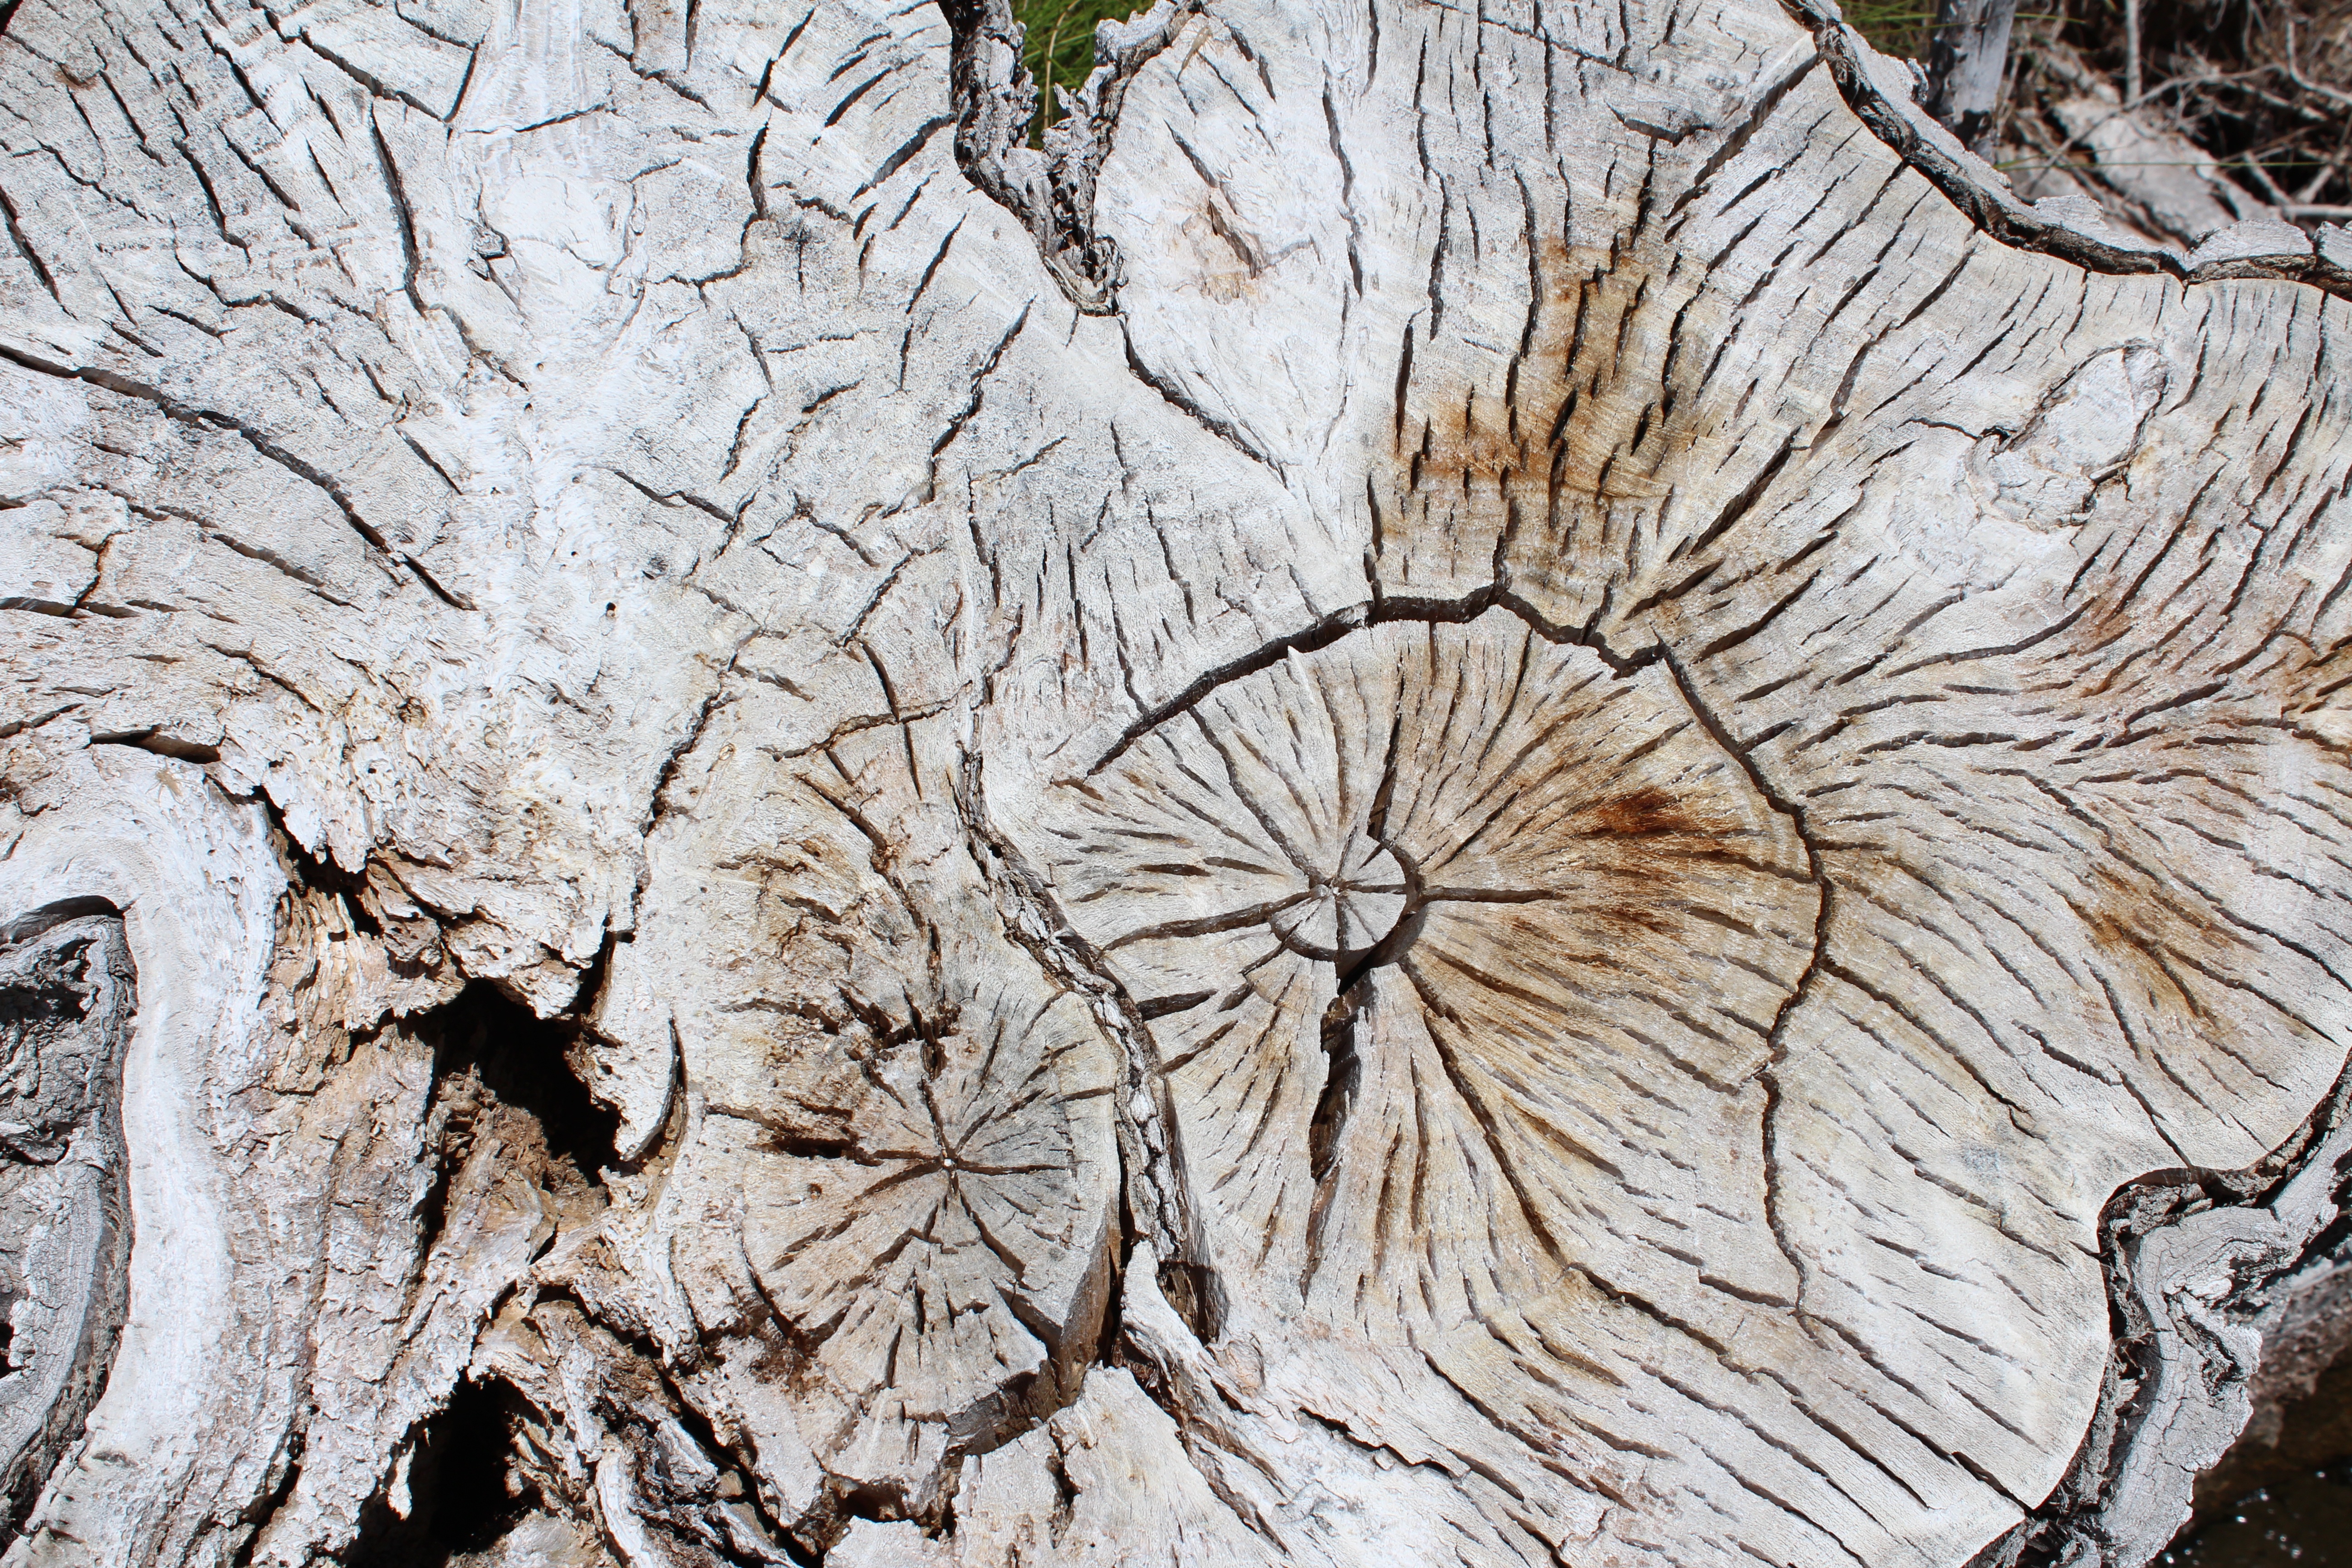
tree, nature, branch, plant, wood, texture, leaf, trunk, formation, natural, soil, geology, sketch, drawing, woody plant